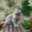
Label: cat